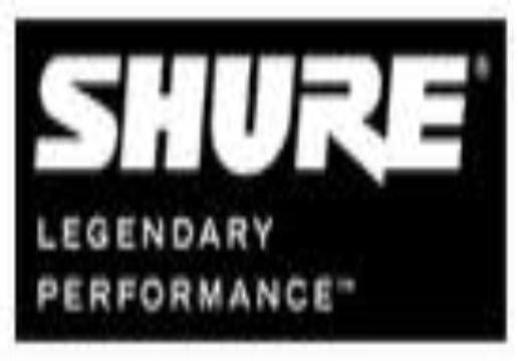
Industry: Clothes